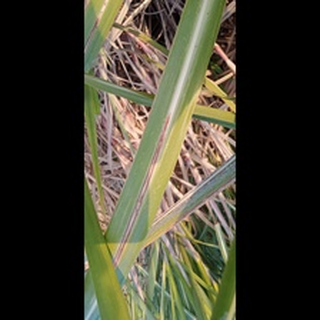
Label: sugarcane_red_rot